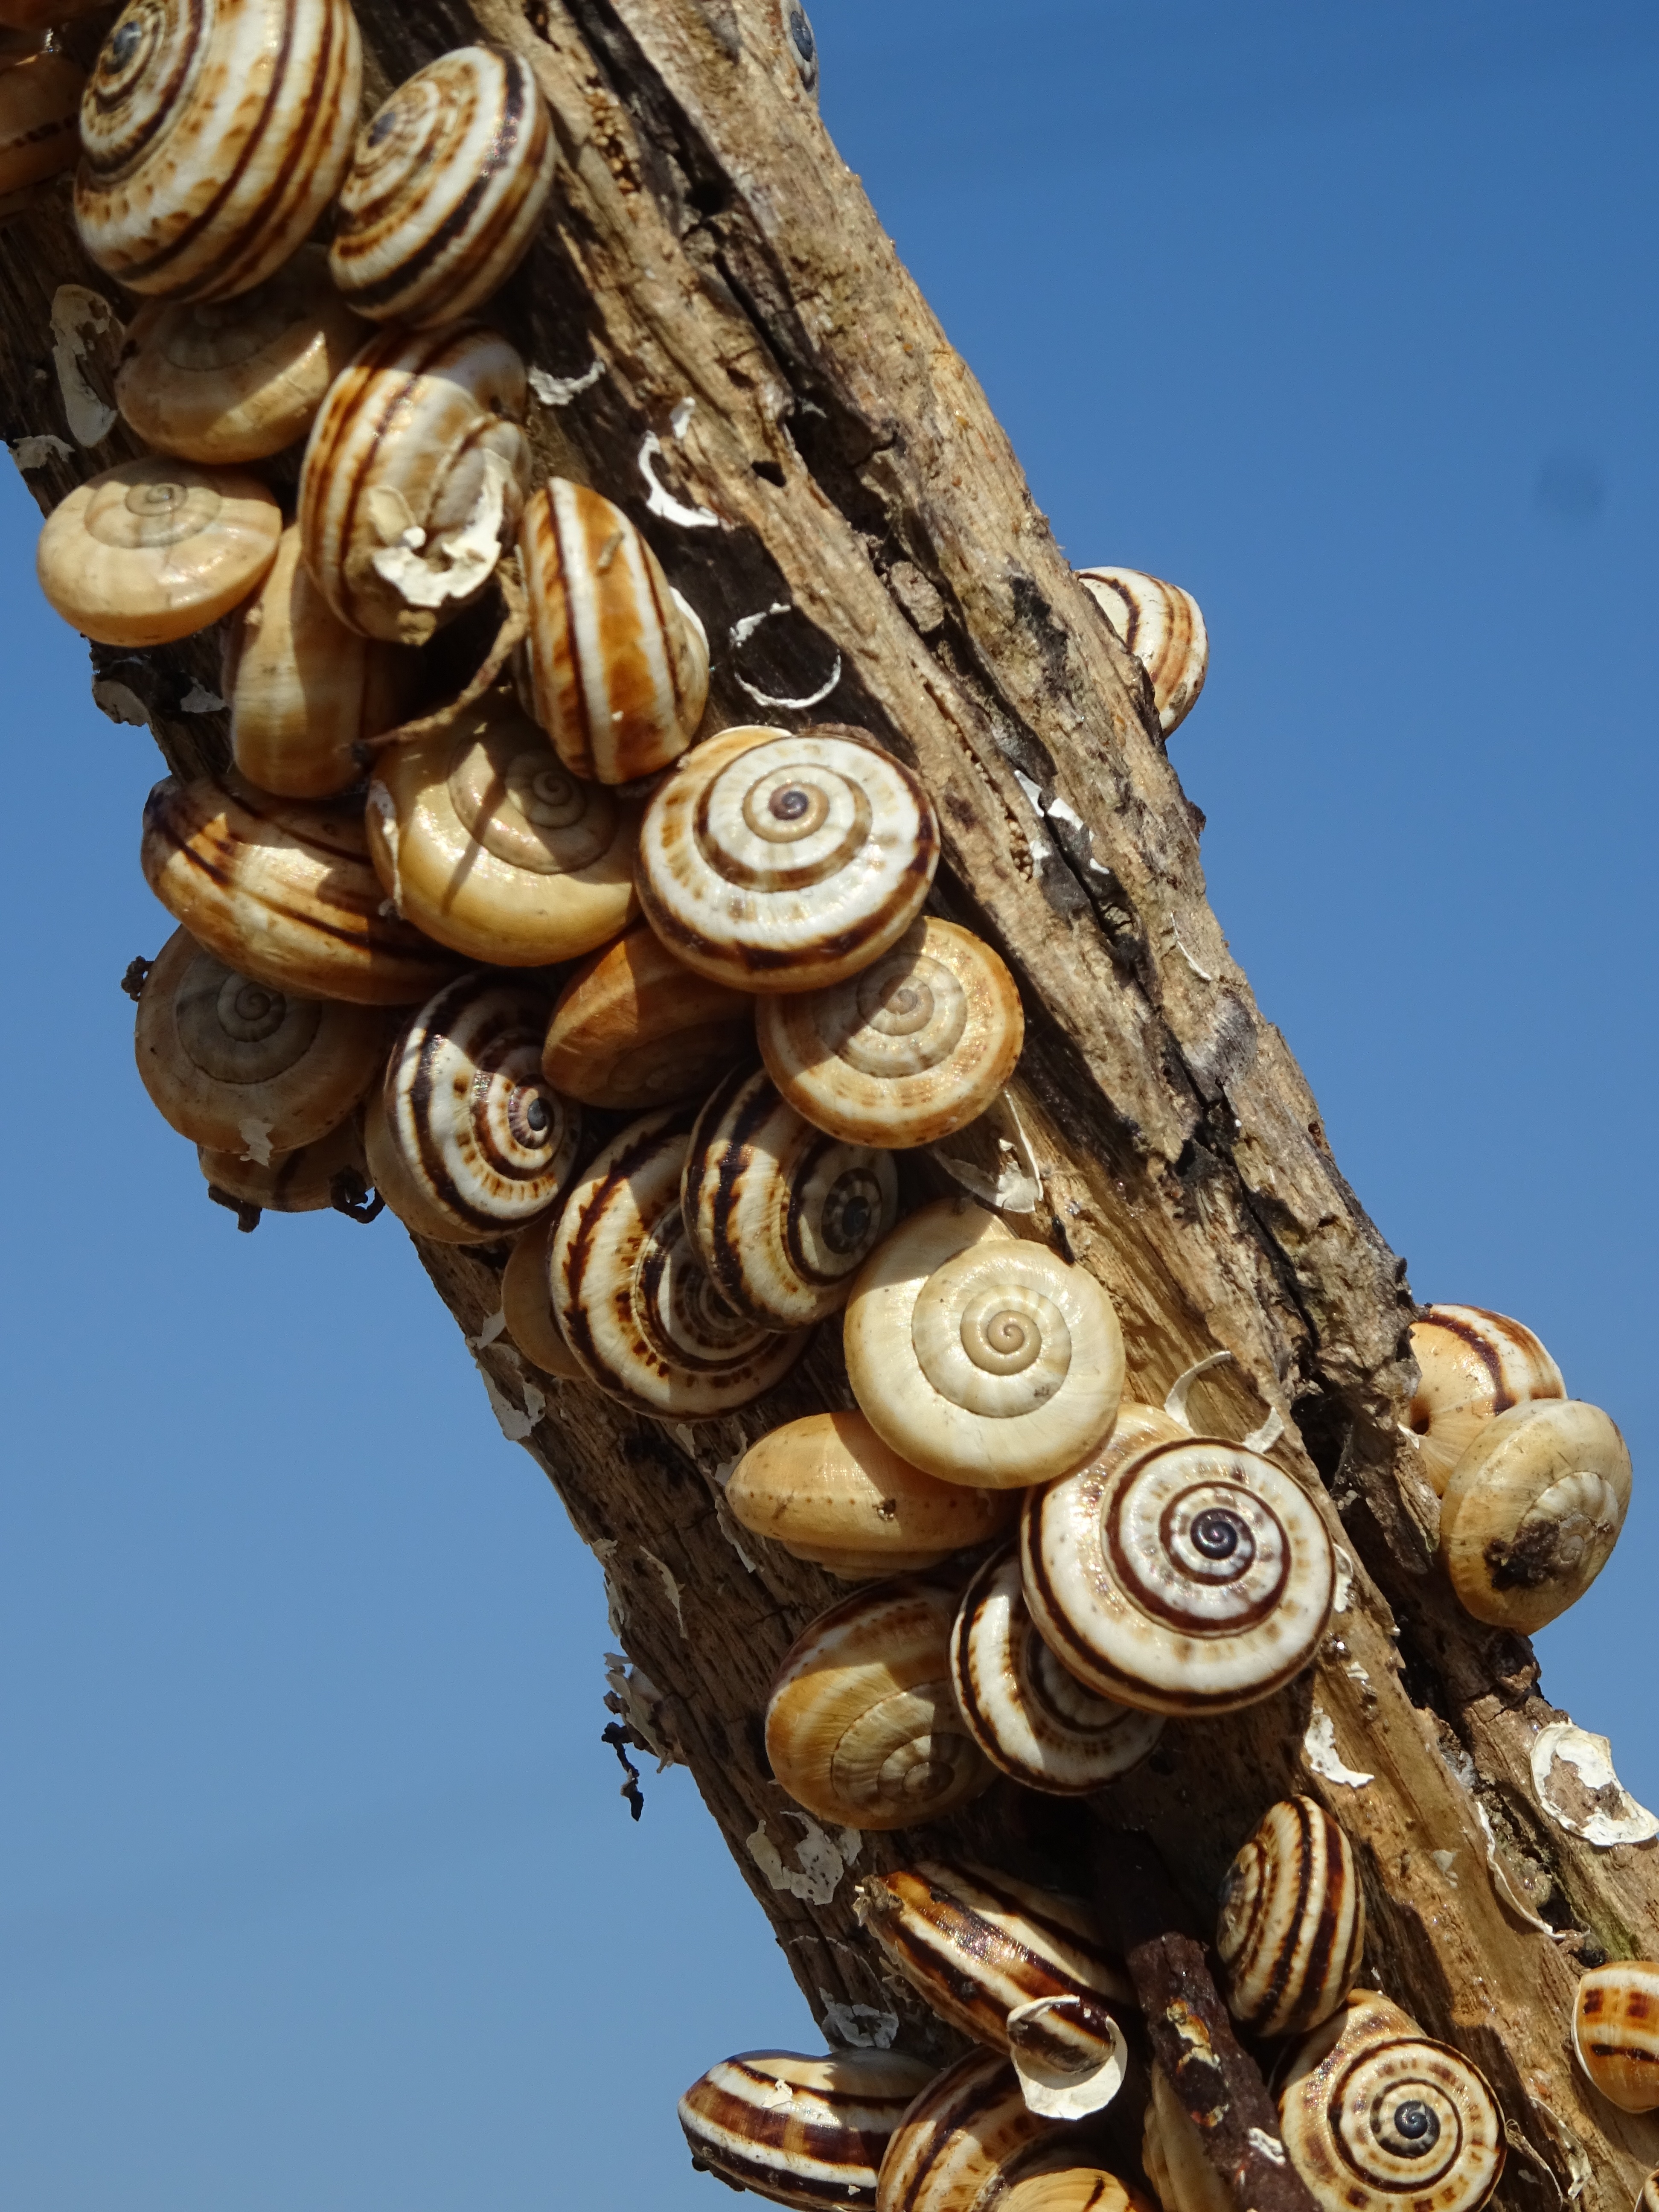
nature, branch, wood, monument, statue, sculpture, art, temple, carving, snails, snail shell, hindu temple, ancient history